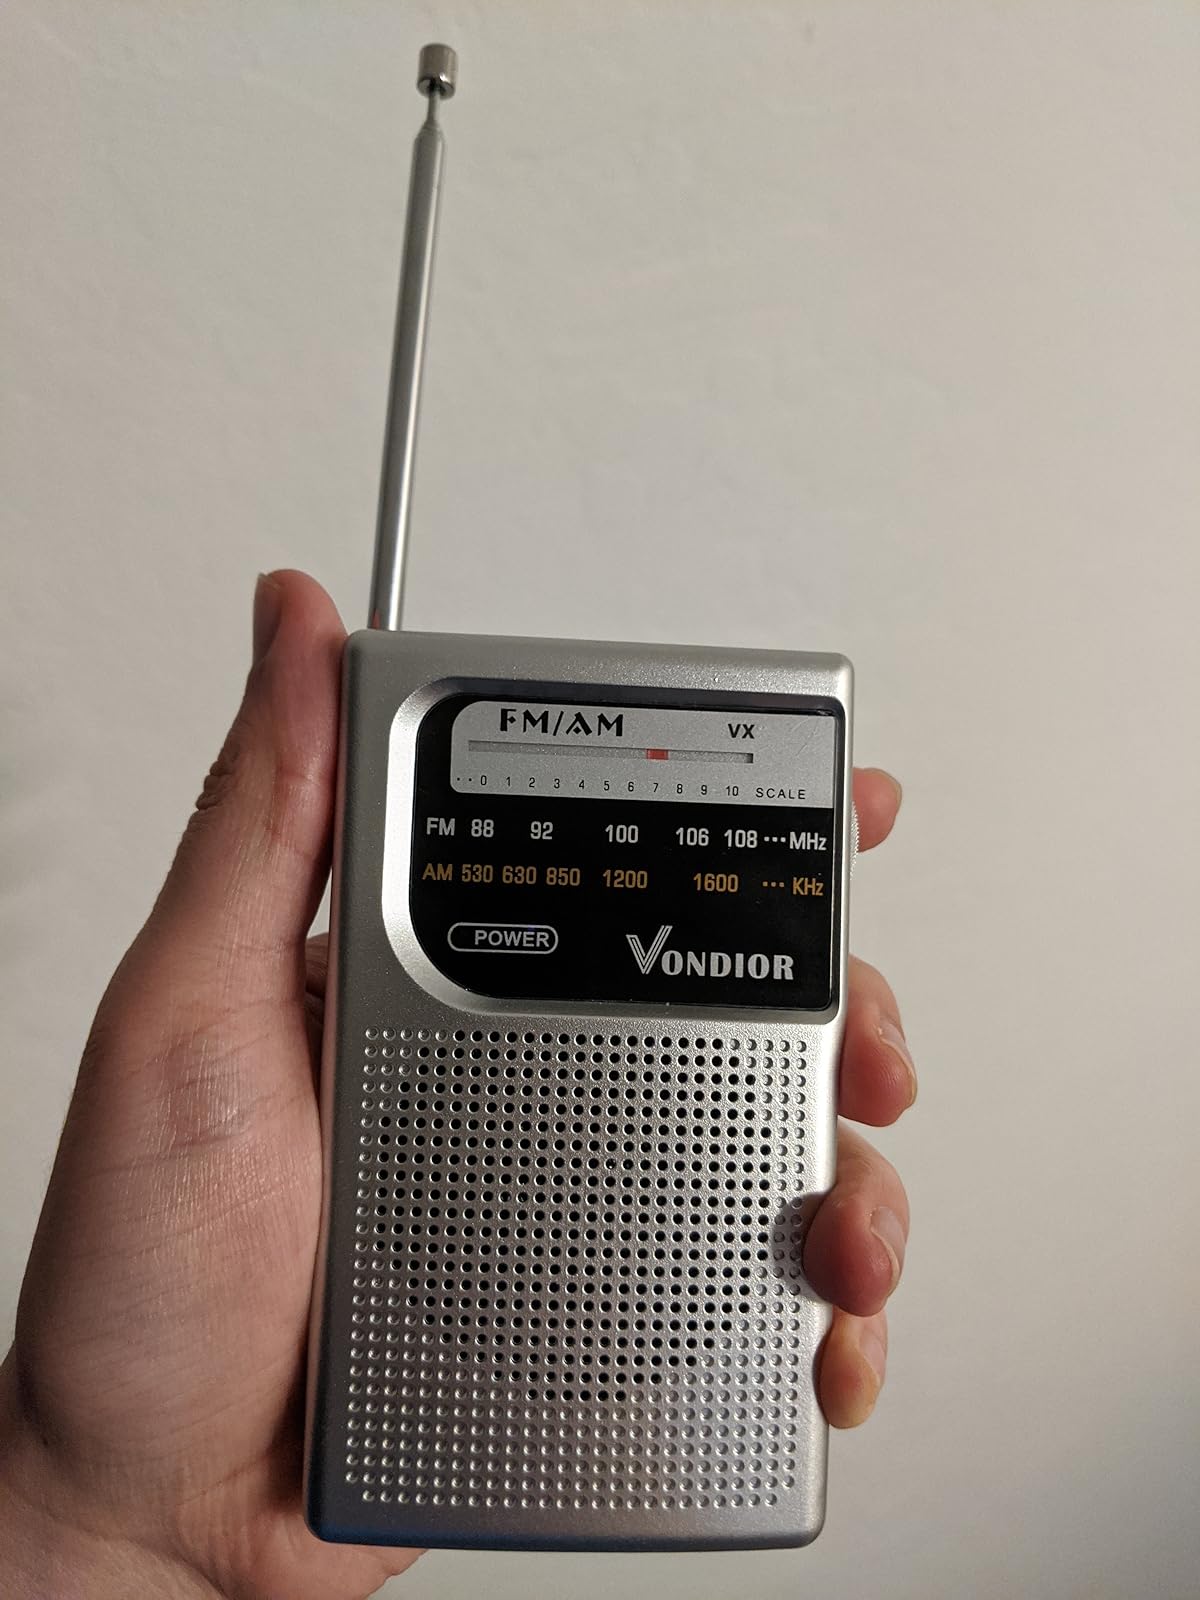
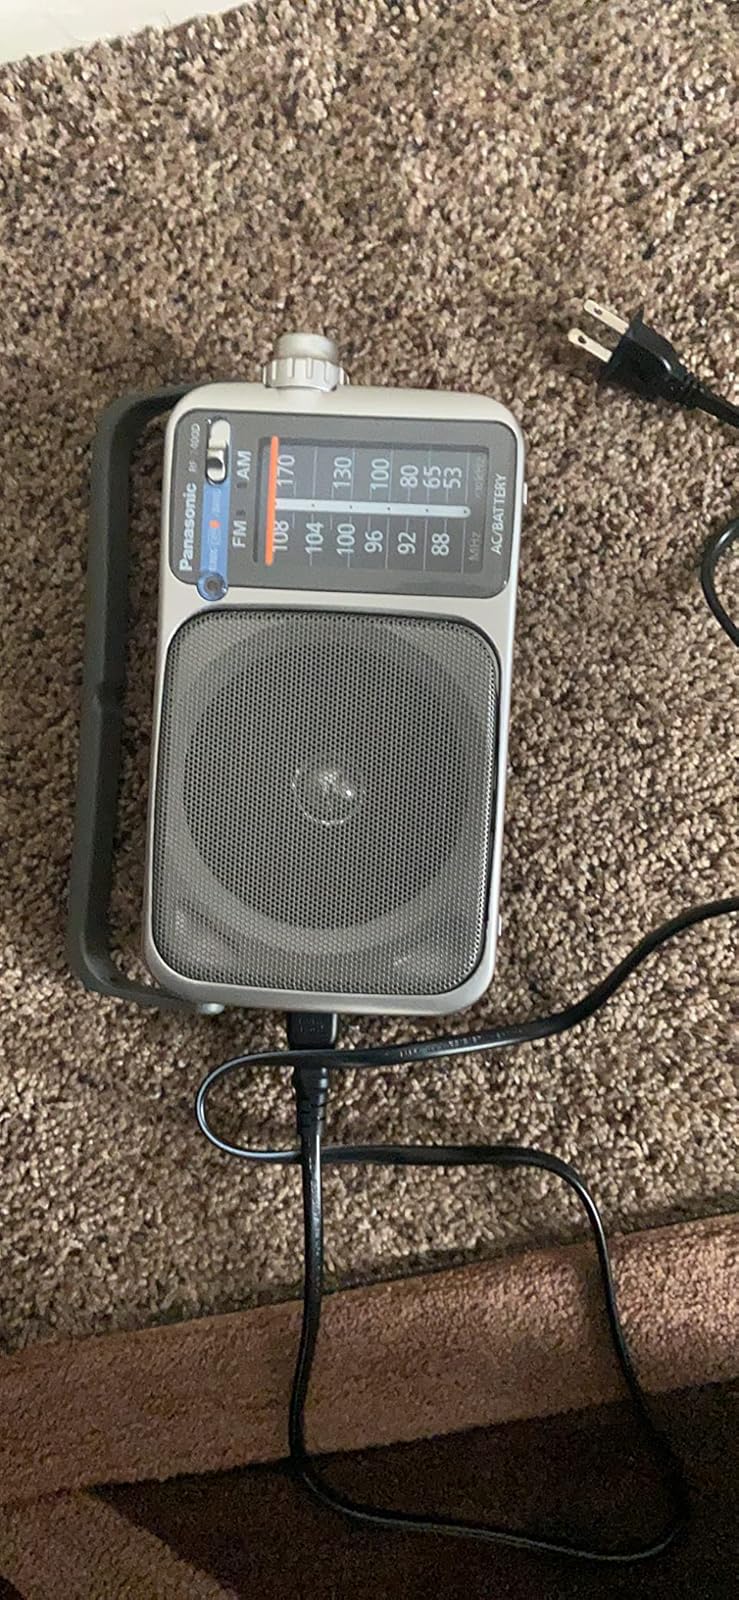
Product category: radio
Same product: no